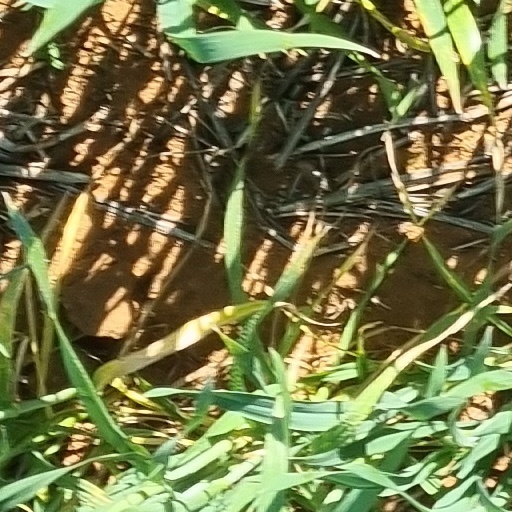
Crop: wheat